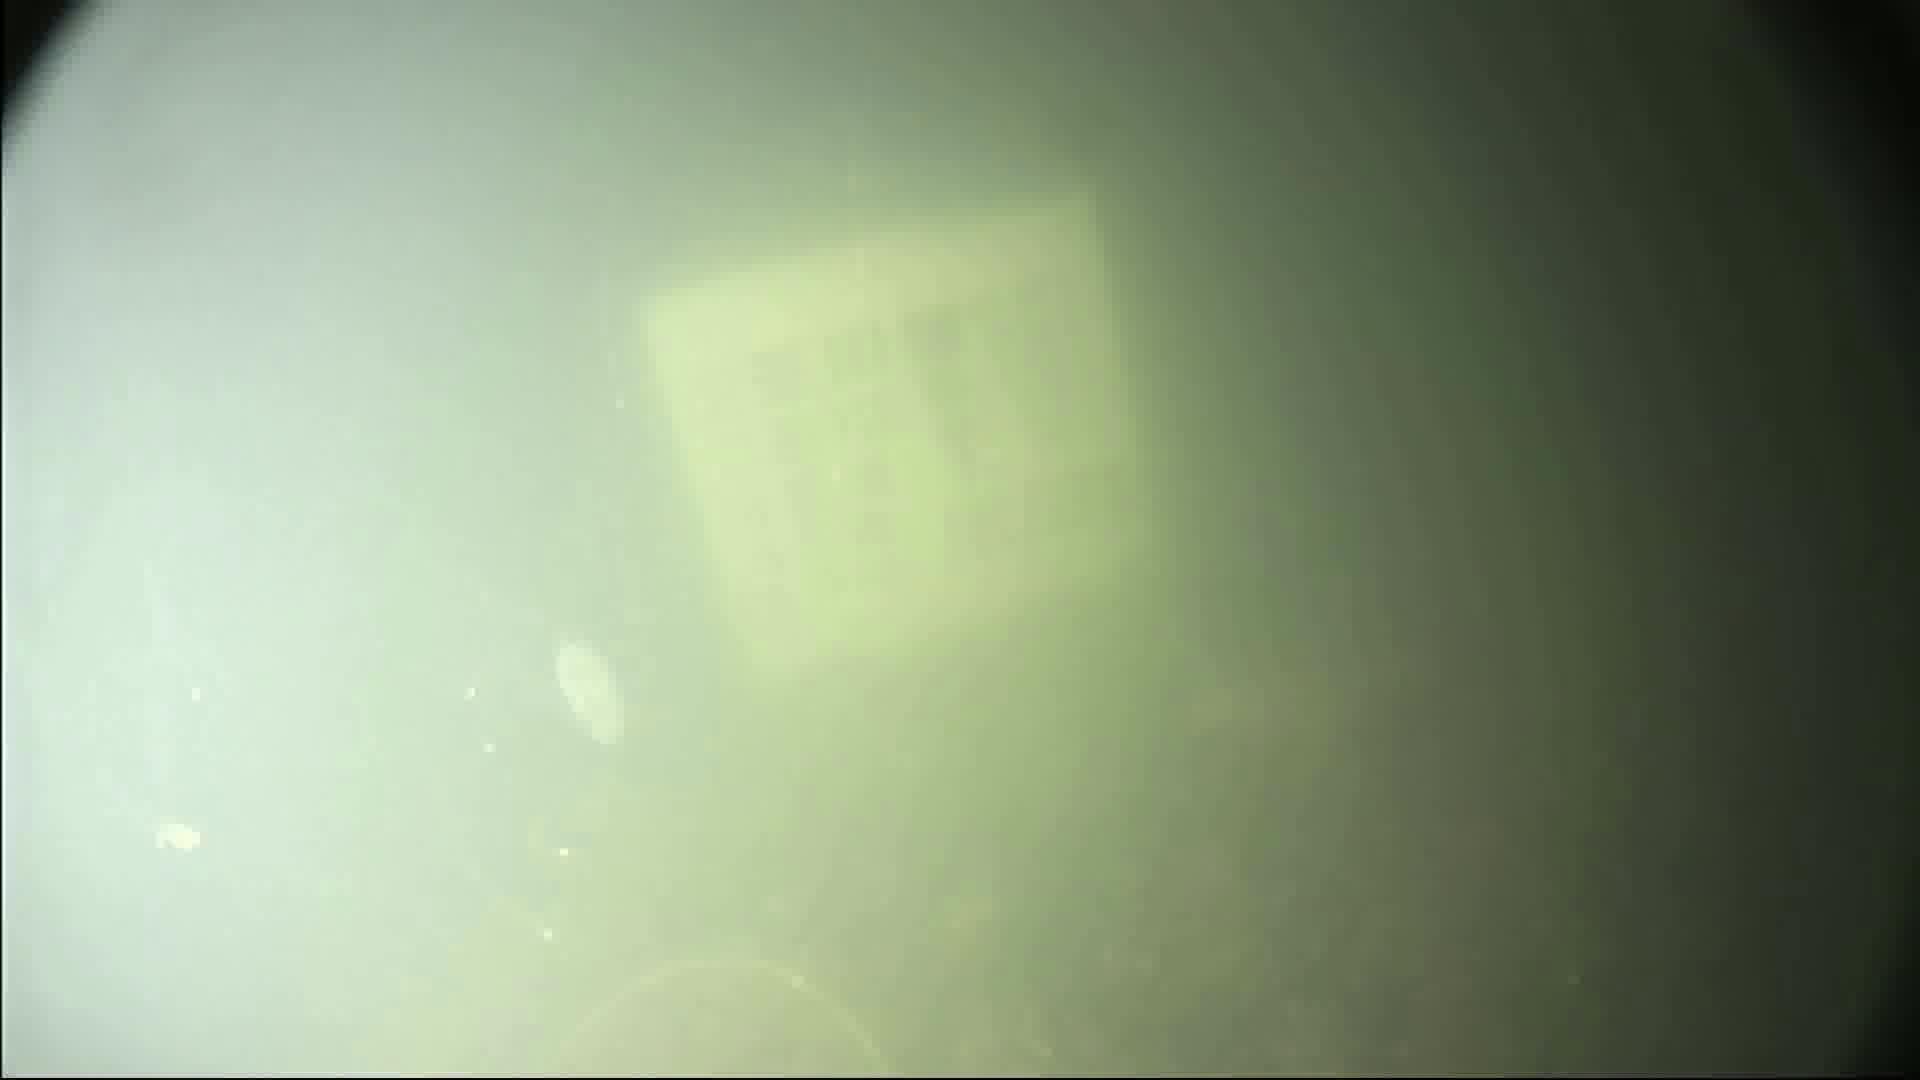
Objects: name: jellyfish